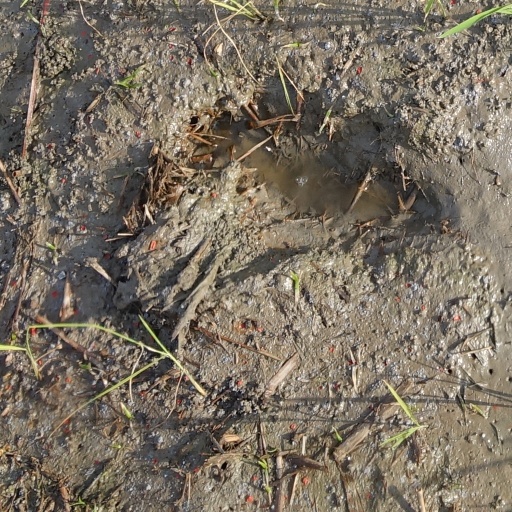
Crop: rice